Bones Knob Radar Station

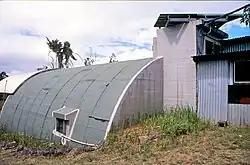
Bones Knob Radar Station igloo, 2007

Bones Knob Radar Station is a heritage-listed radar station at Bowcock Road, Tolga, Tablelands Region, Queensland, Australia. It was built in 1943. It is also known as WWII RAAF 220 Radar Station. It was added to the Queensland Heritage Register on 14 May 2010.